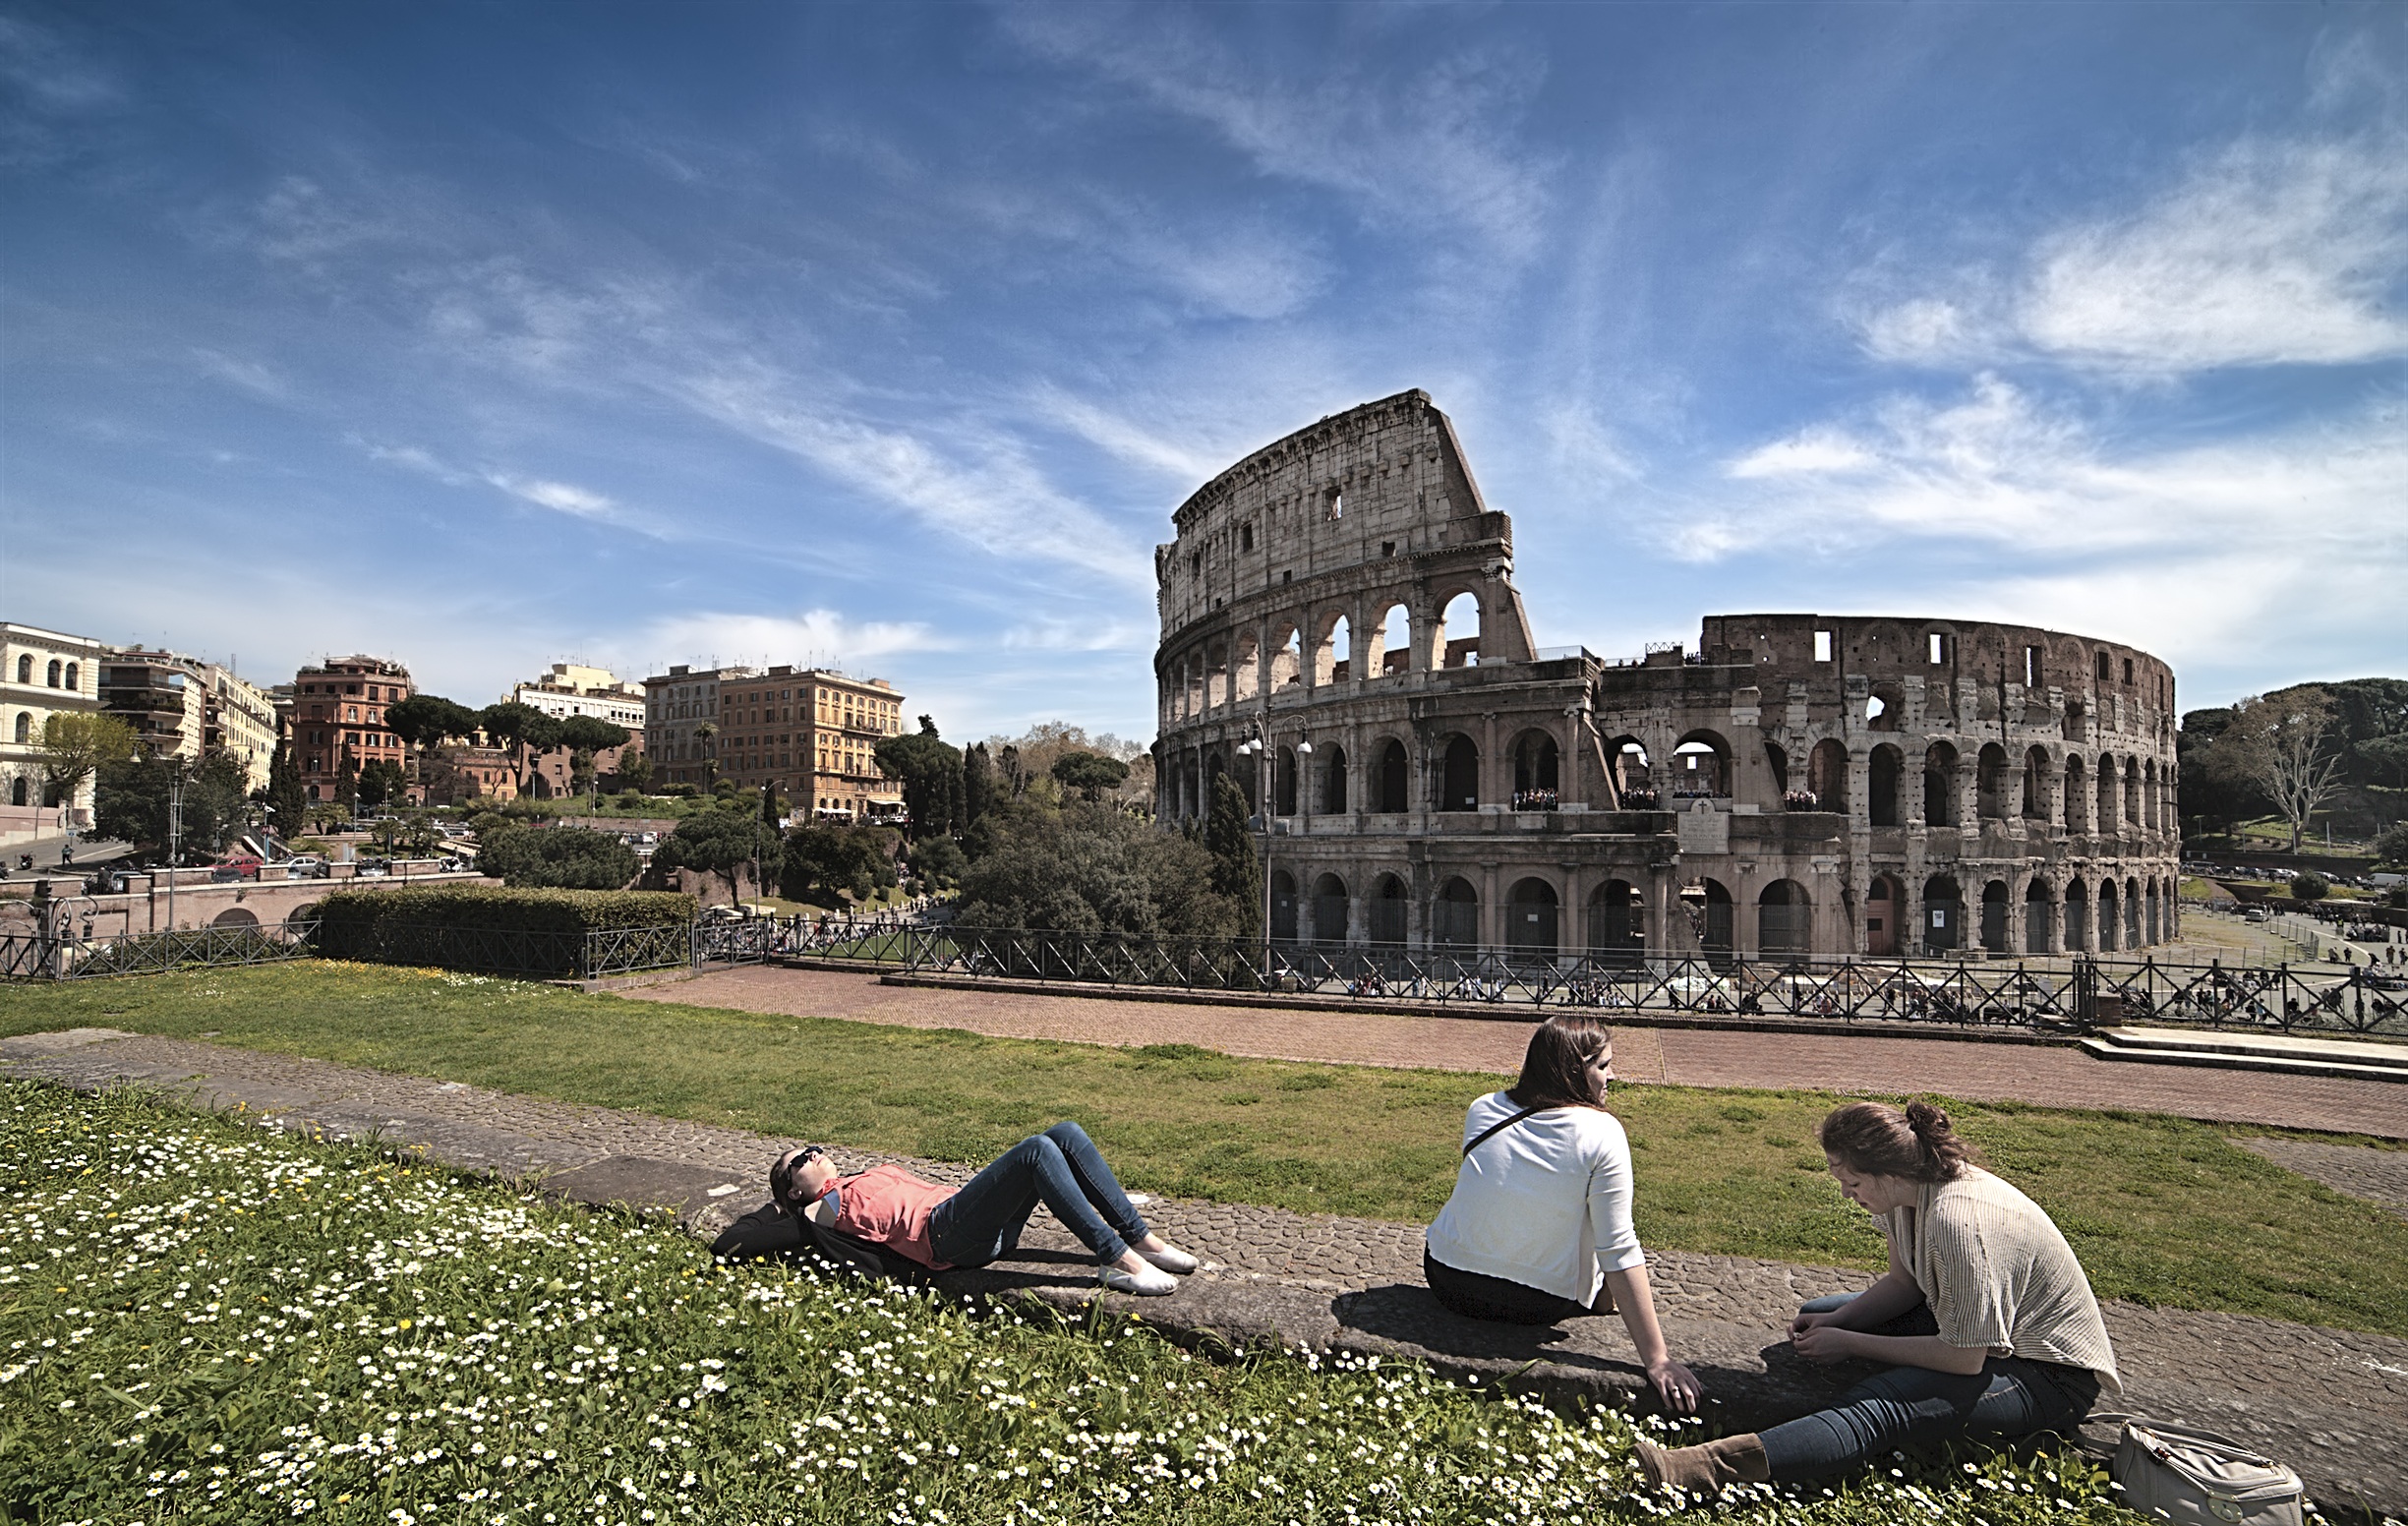
chateau, city, monument, tourist, travel, castle, ancient, landmark, italy, tourism, colosseum, rome, holidays, culture, fori imperiali, ancient rome, roma capitale, roman holiday, ancient history, roman coliseum, human settlement